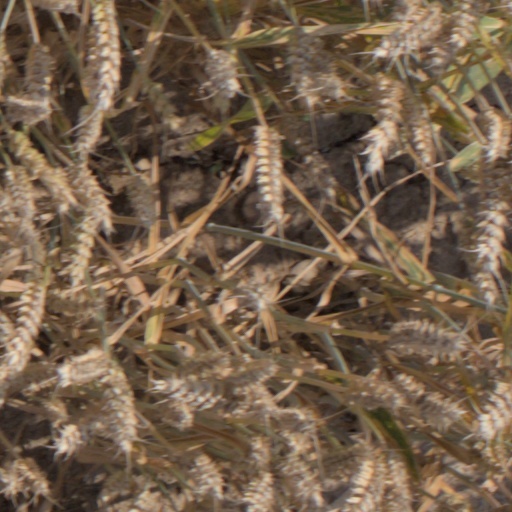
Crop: wheat